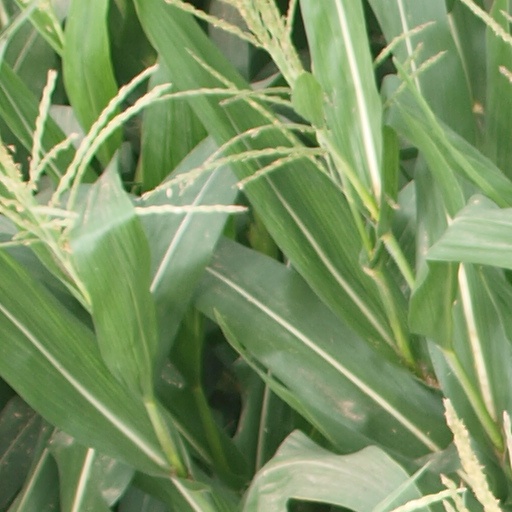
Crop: maize; corn